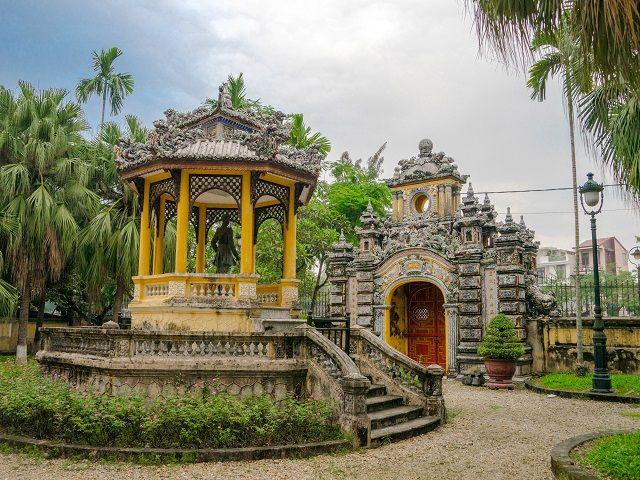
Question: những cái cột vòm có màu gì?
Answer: những cái cột có màu vàng